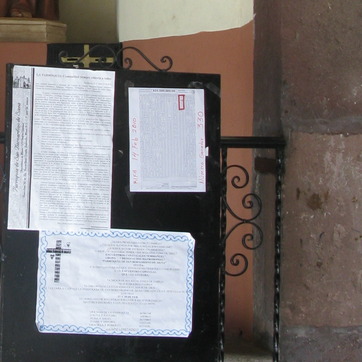
Material: paper